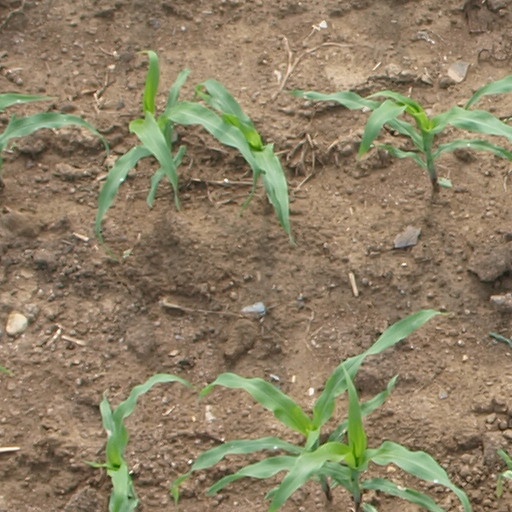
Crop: maize; corn